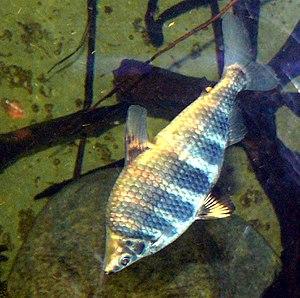
Abramites hypselonotus est une espèce de poissons de la famille des Anostomidae et de l'ordre des Characiformes.
Abramites est un genre de poissons de la famille des Anostomidae et de l'ordre des Characiformes.